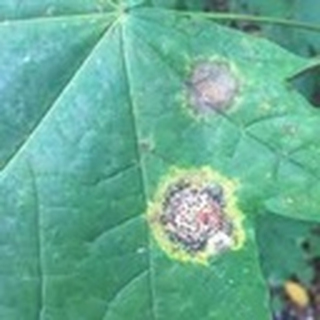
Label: cotton_target_spot